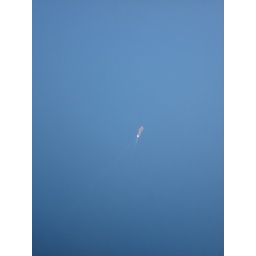
Taken from a plane flying over the Channel.